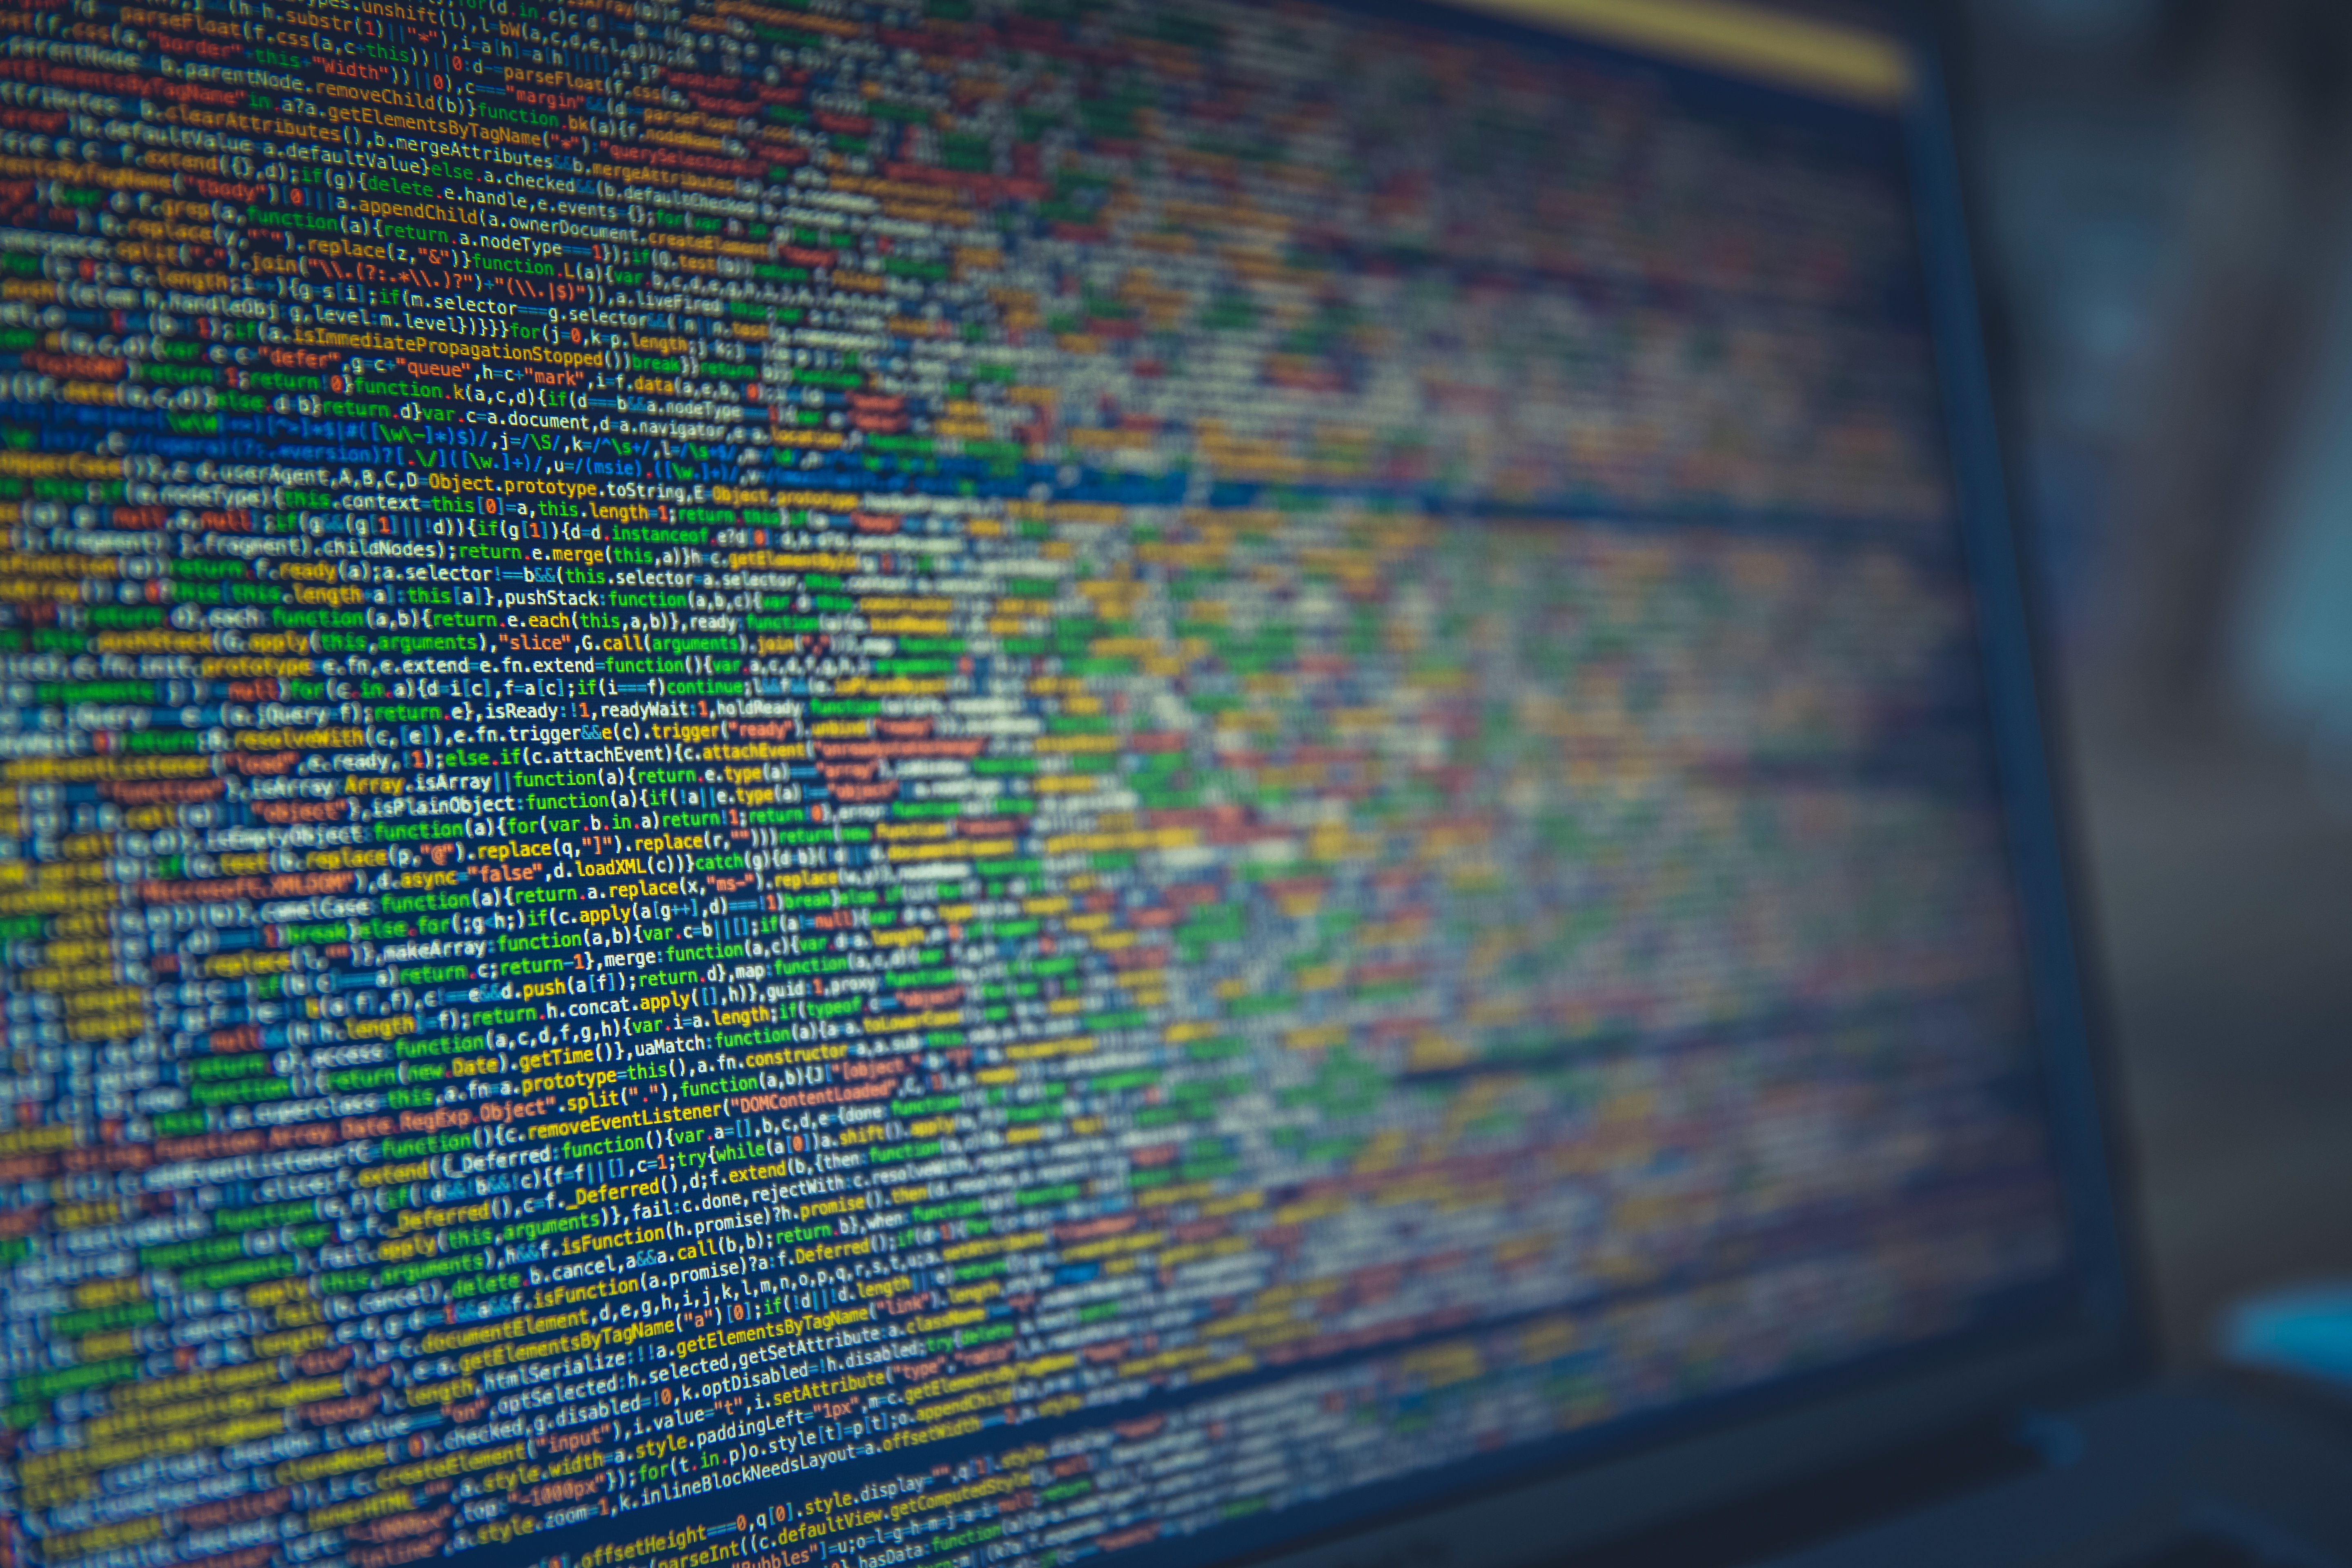
texture, wall, line, color, blue, html, programming, javascript, programming language, art, design, shape, code